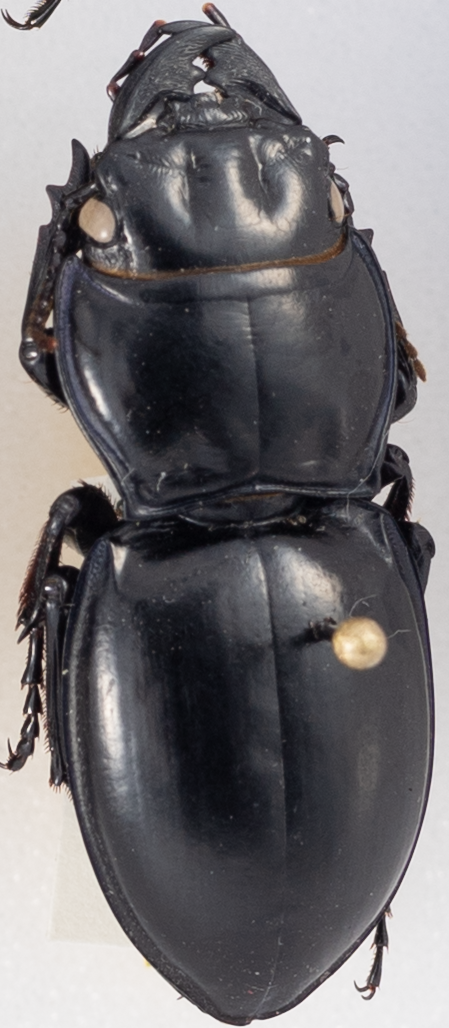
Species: Pasimachus elongatus
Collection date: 2022-09-12
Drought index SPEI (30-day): -0.32
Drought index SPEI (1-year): -0.32
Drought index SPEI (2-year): -0.24